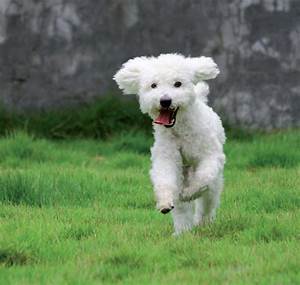
Label: cane